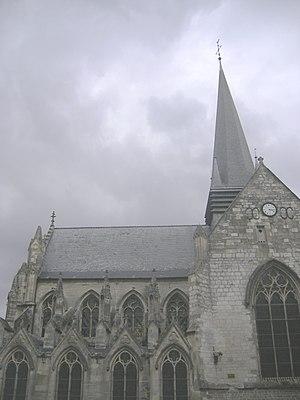
La basilique Notre-Dame de Liesse est une église située à Liesse-Notre-Dame, dans le département de l'Aisne en France.
Liesse-Notre-Dame est une commune française située dans le département de l'Aisne, en région Hauts-de-France.
Il existe 171 basiliques mineures en France.